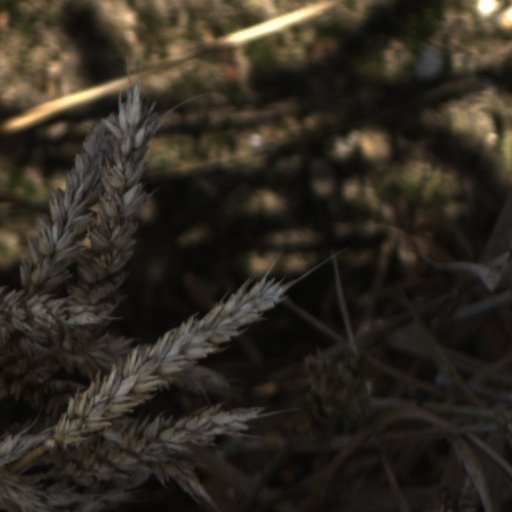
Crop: wheat